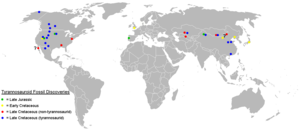
Les Tyrannosauroidea, ou tyrannosauroïdes forment une super-famille éteinte de dinosaures théropodes coelurosauriens comprenant les Tyrannosauridae ainsi que des genres plus basaux qui leur sont étroitement apparentés.
Les Tyrannosauridés, terme qui signifie « lézard tyran », forment la famille de dinosaures théropodes cœlurosauriens comprenant le fameux Tyrannosaure et d'autres grand prédateurs. Ils sont classés en deux sous-familles dont le nombre de genres varient selon les auteurs. Leurs fossiles, datant de la fin du Crétacé, ont été retrouvés en Amérique du Nord, en Europe et en Asie.